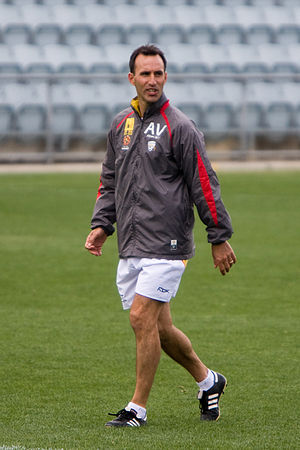
Aurelio Vidmar
Aurelio Vidmar er en tidligere australsk fodboldspiller.